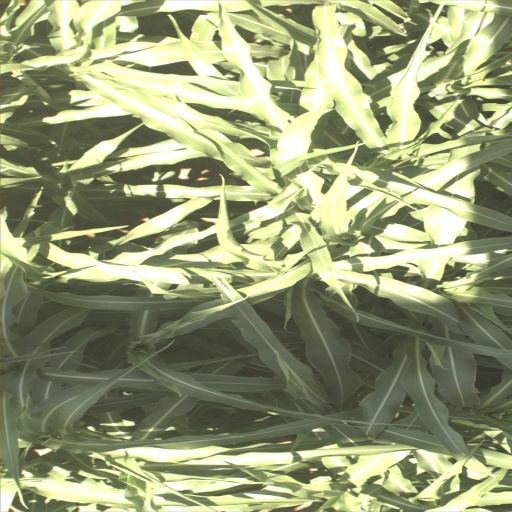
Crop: sorghum